Mount Morgan Court House and Police Station

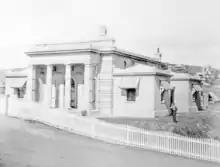
Court House, Mount Morgan, c1890s

The Mount Morgan Court House and Police Station was constructed in 1900 to the design of the Works Department as the second court house in Mount Morgan.